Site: brandenburg
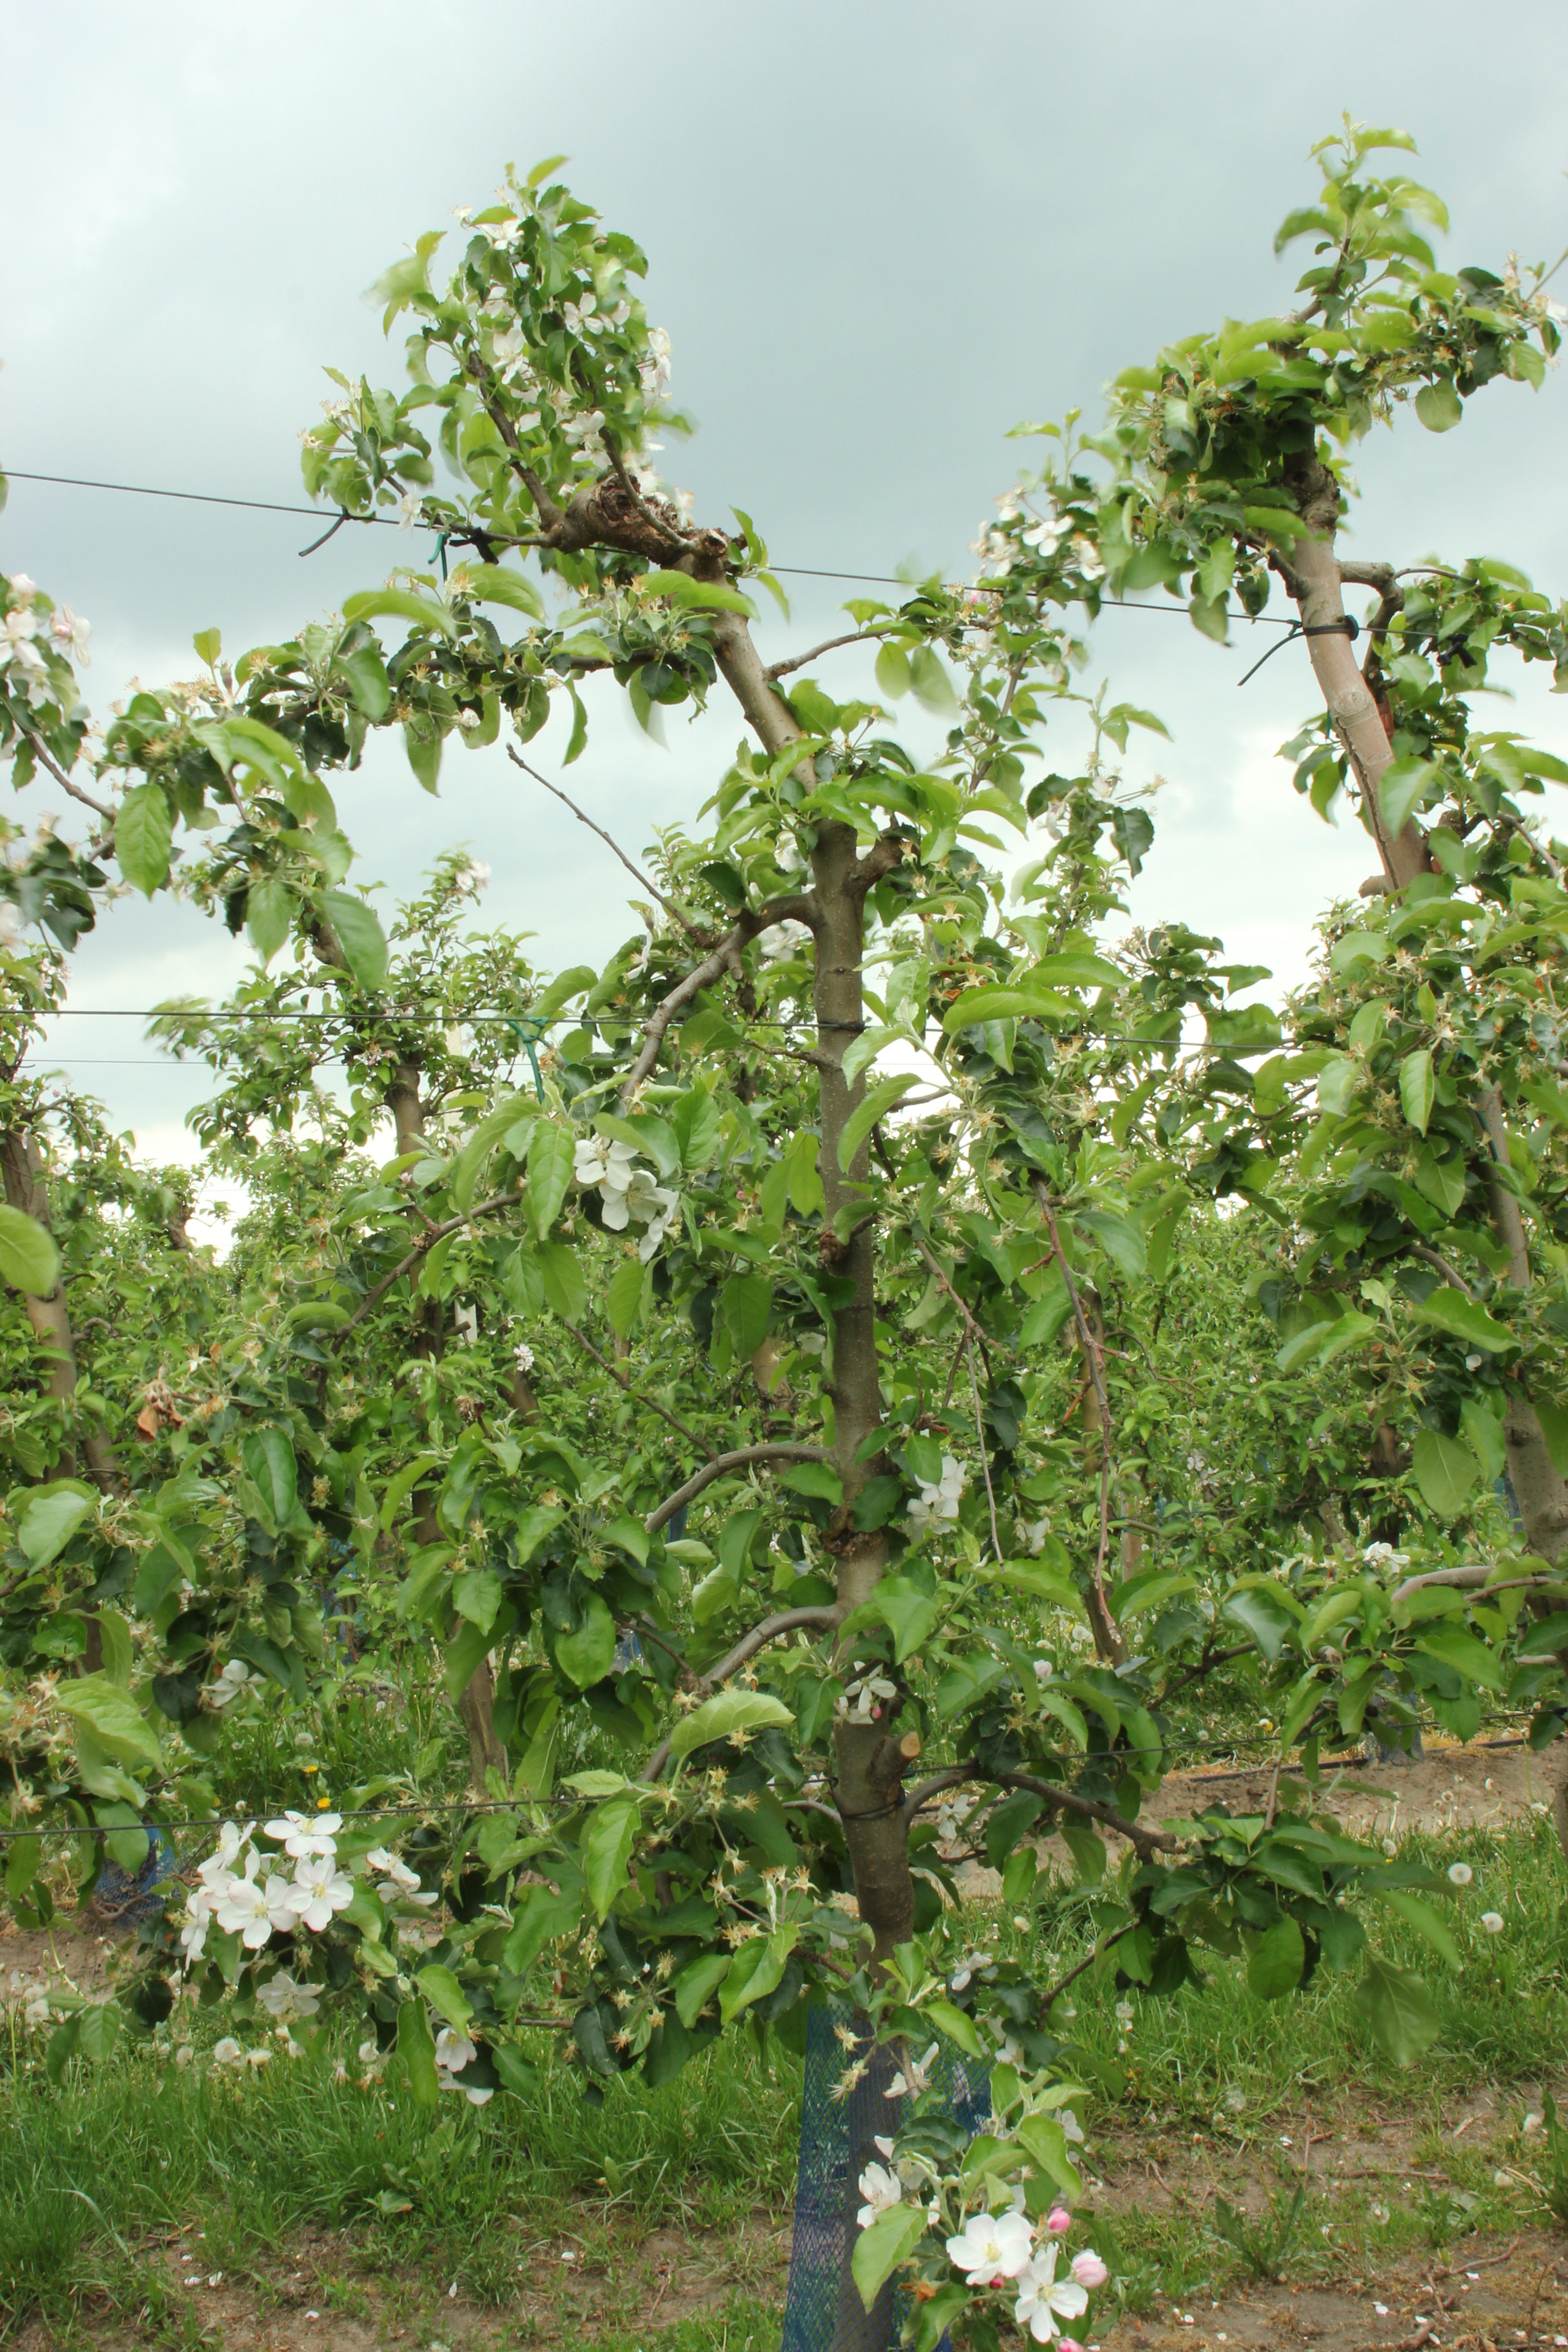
Growth stage (BBCH 67): Flowering